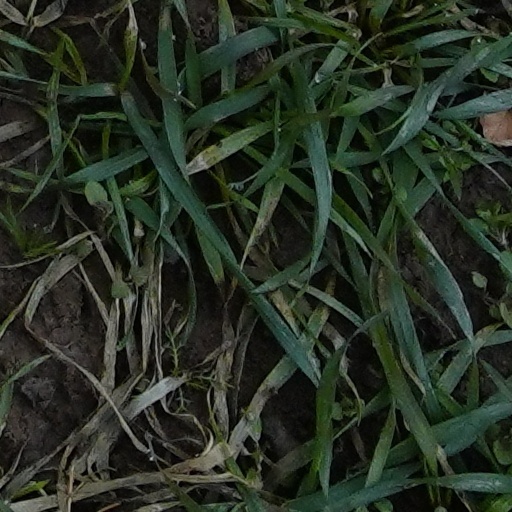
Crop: wheat